The Purchase Price

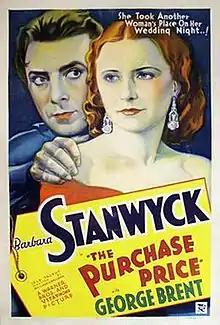
Theatrical release poster

The Purchase Price is a 1932 pre-Code American romantic drama film directed by William Wellman and starring Barbara Stanwyck, George Brent and Lyle Talbot. Adapted from the novel The Mud Lark by Arthur Stringer, with a screenplay by Robert Lord, the film is about an attractive nightclub singer who leaves her criminal boyfriend and becomes the mail-order bride of a humble farmer.